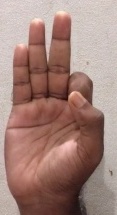
ASL sign: F